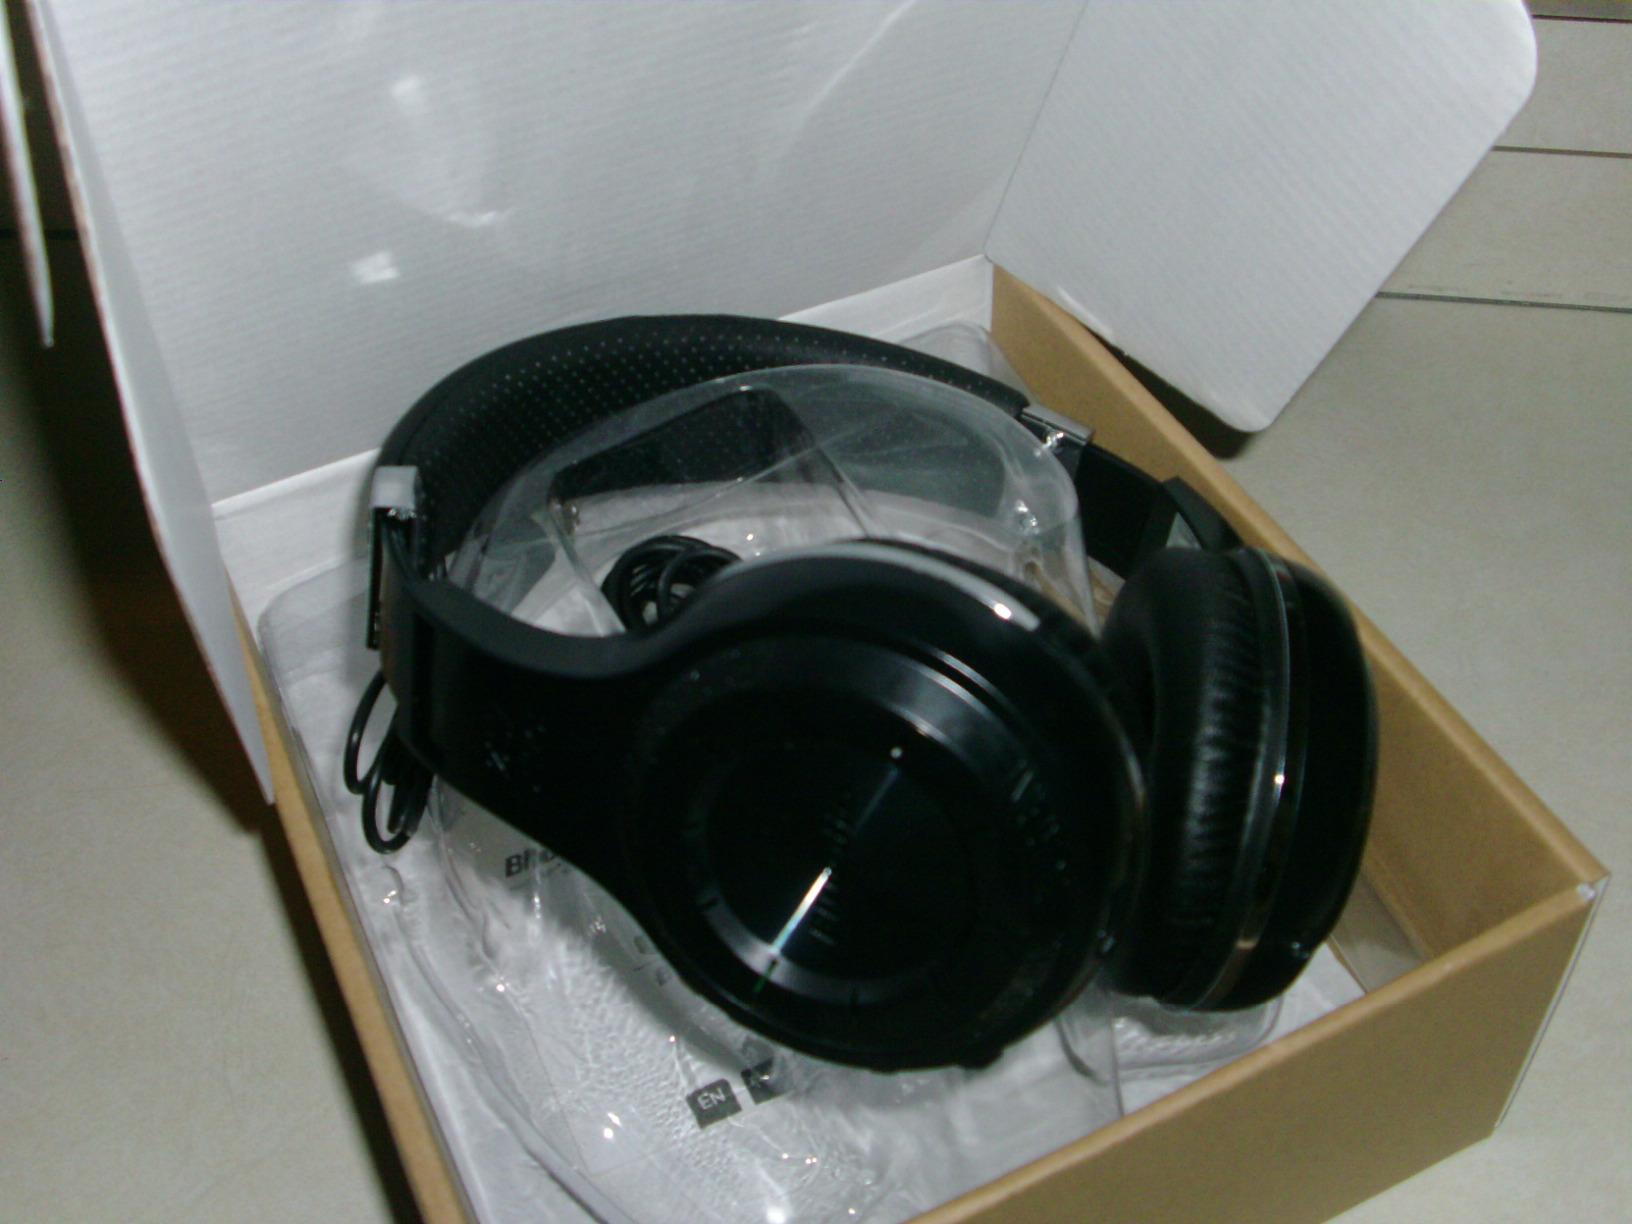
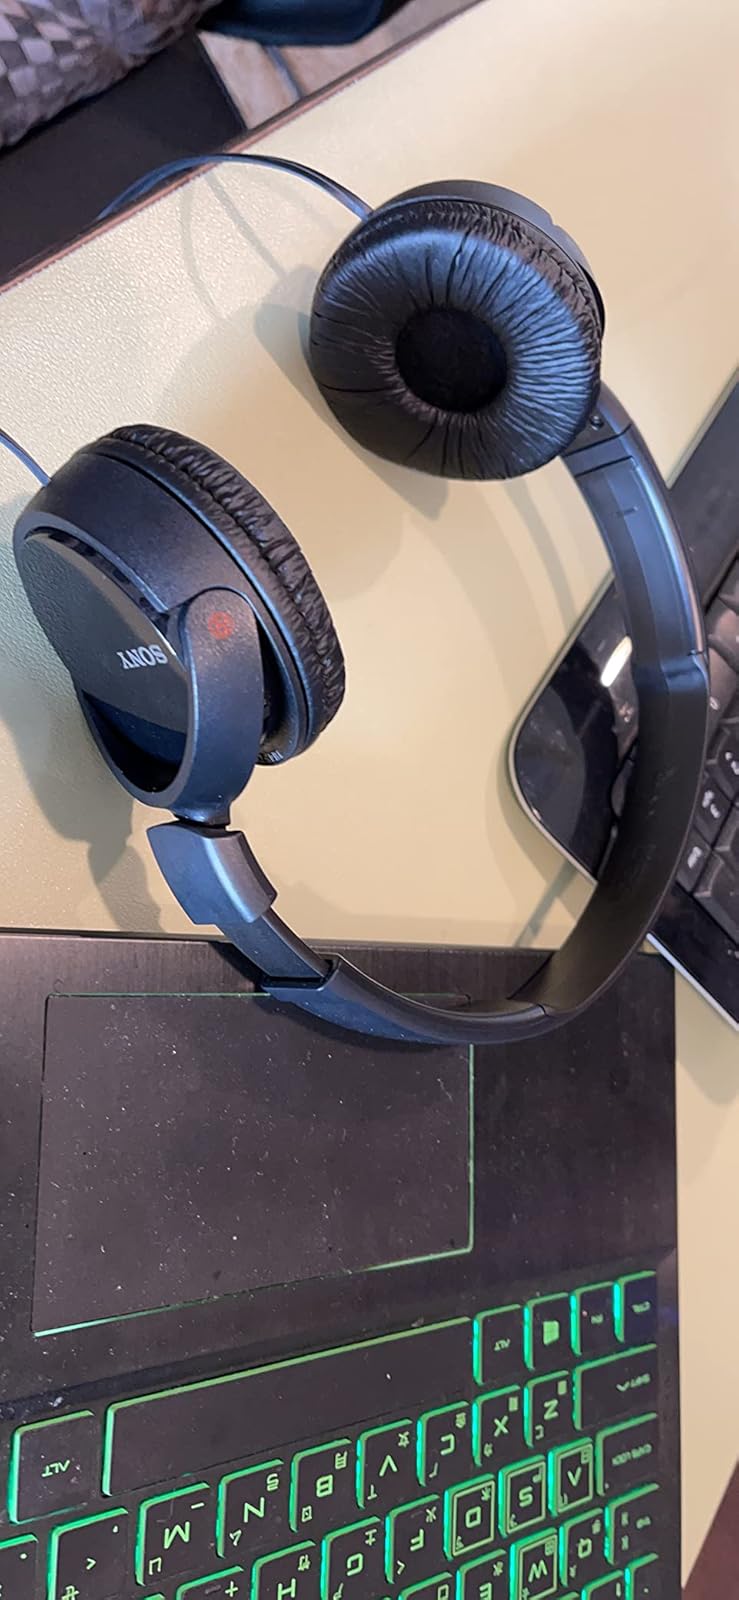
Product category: headphones
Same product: no